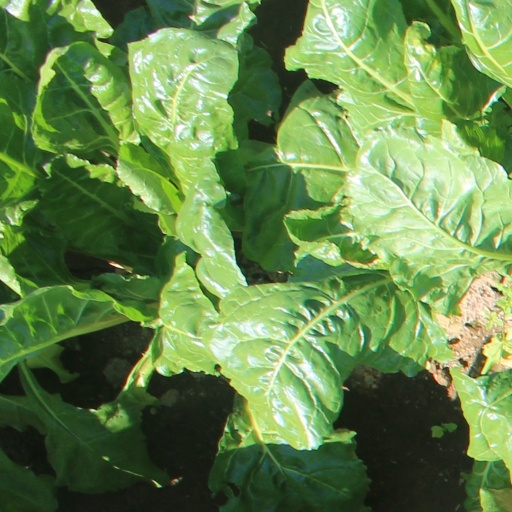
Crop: sugar beet